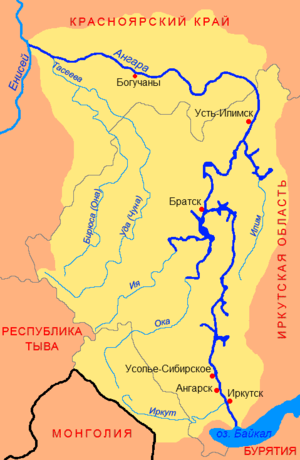
L'Irkout est une rivière de Russie et un affluent de la rive gauche de l'Angara.
L'Ilim est une rivière de l'oblast d'Irkoutsk, en Russie et un affluent de l'Angara en rive droite, donc un sous-affluent de l'Ienisseï.
L'Iia est une rivière de Russie qui coule dans l'oblast d'Irkoutsk, en Sibérie orientale. C'est un affluent de l'Angara, donc un sous-affluent de l'Ienisseï.